Woodhall Park

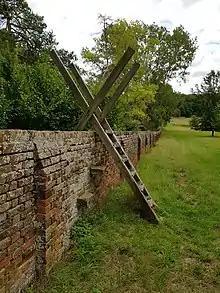
Boundary wall with ladder stile

In the 19th century the Smith family diverted the route of the turnpike between Watton and Ware, moving it further from the house. The boundary of the park is marked by a brick wall along this road (now part of the A602) and also along the road between Watton and Hertford (now part of the A119).